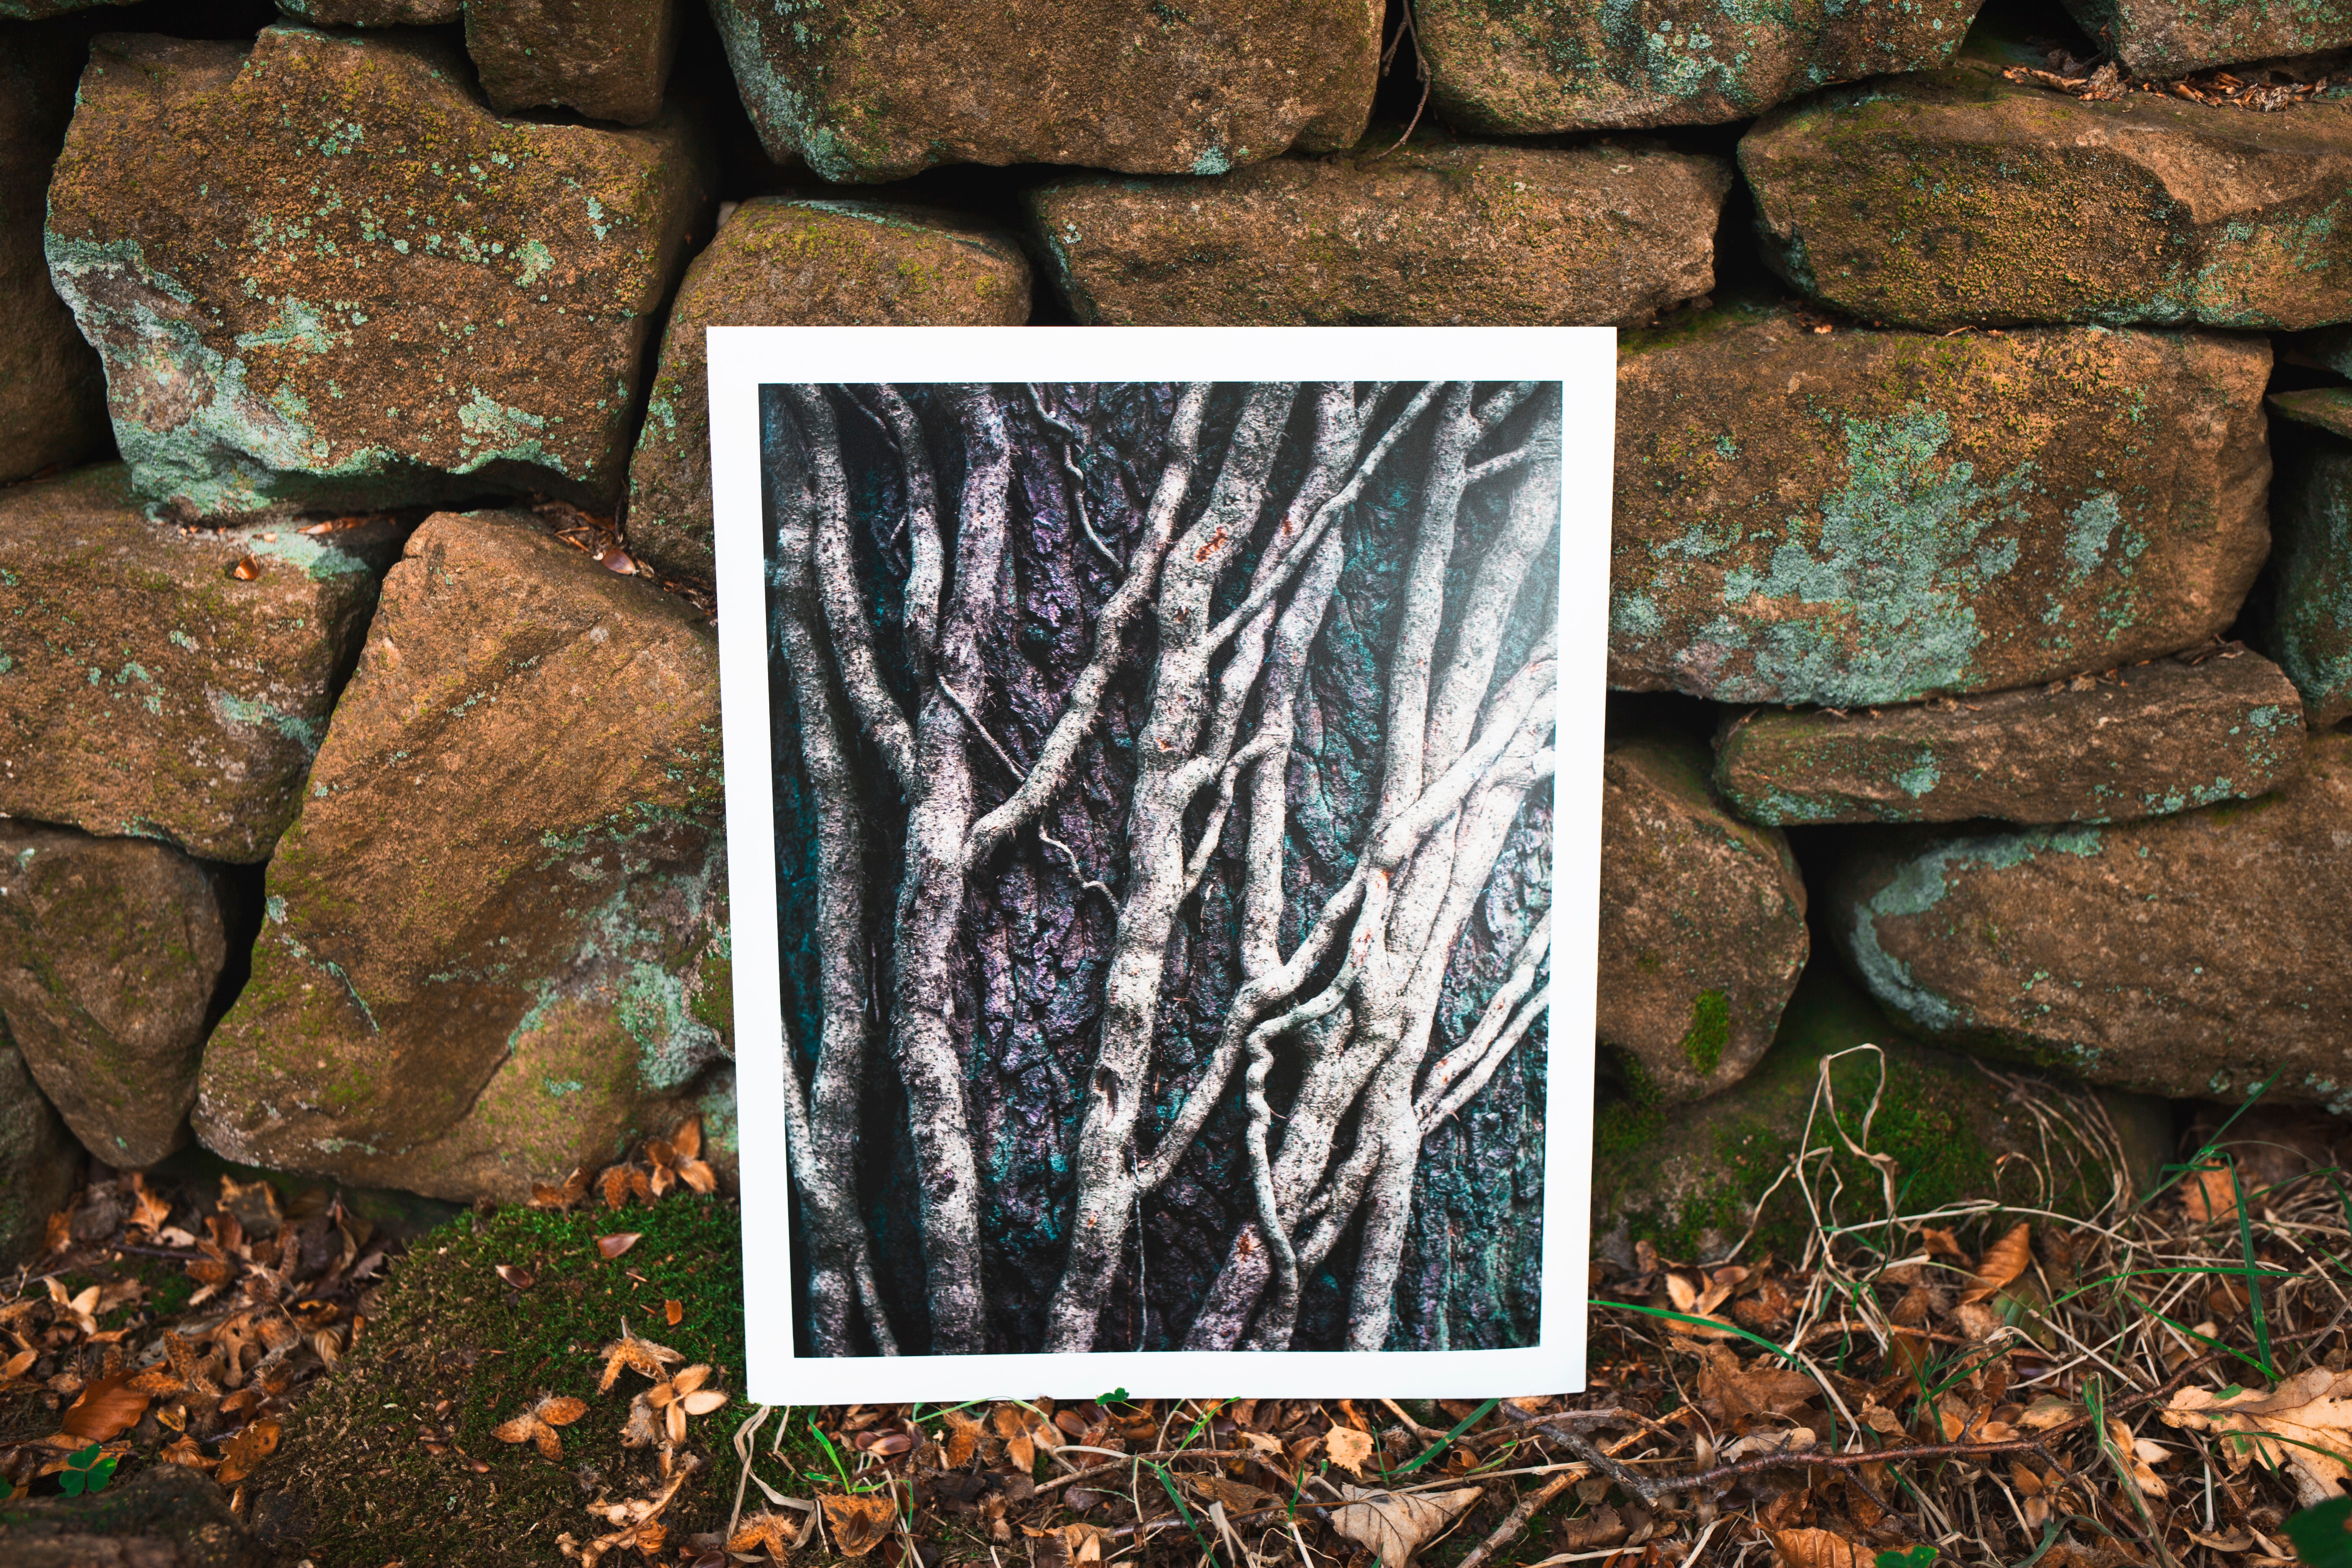
rock, wood, wall, soil, material, geology